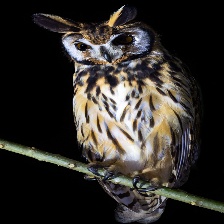
Species: STRIPED OWL
Scientific name: ASIO CLAMATOR
ImageNet parent category: great_grey_owl